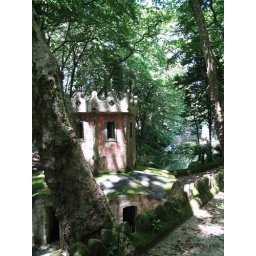
the castle for ducks in the lake of a concealed Moorish garden, the hill nearby Sintra